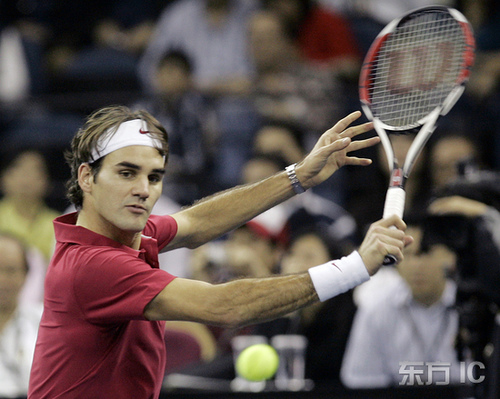
vận động viên tennis nam trẻ đang thi đấu trước đông đảo khán giả